London Ringways

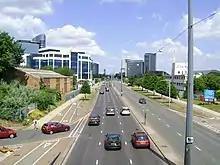
The Great West Road was an early 20th century attempt to solve traffic congestion around London

London has been significantly congested since the 17th century. Various select committees were established in the late 1830s and early 1840s in order to establish means of improving communication and transport in the city. The Royal Commission on London Traffic (1903–05) produced eight volumes of reports on roads, railways and tramways in the London area, including a suggestion for "constructing a circular road about 75 miles in length at a radius of 12 miles from St Paul's".